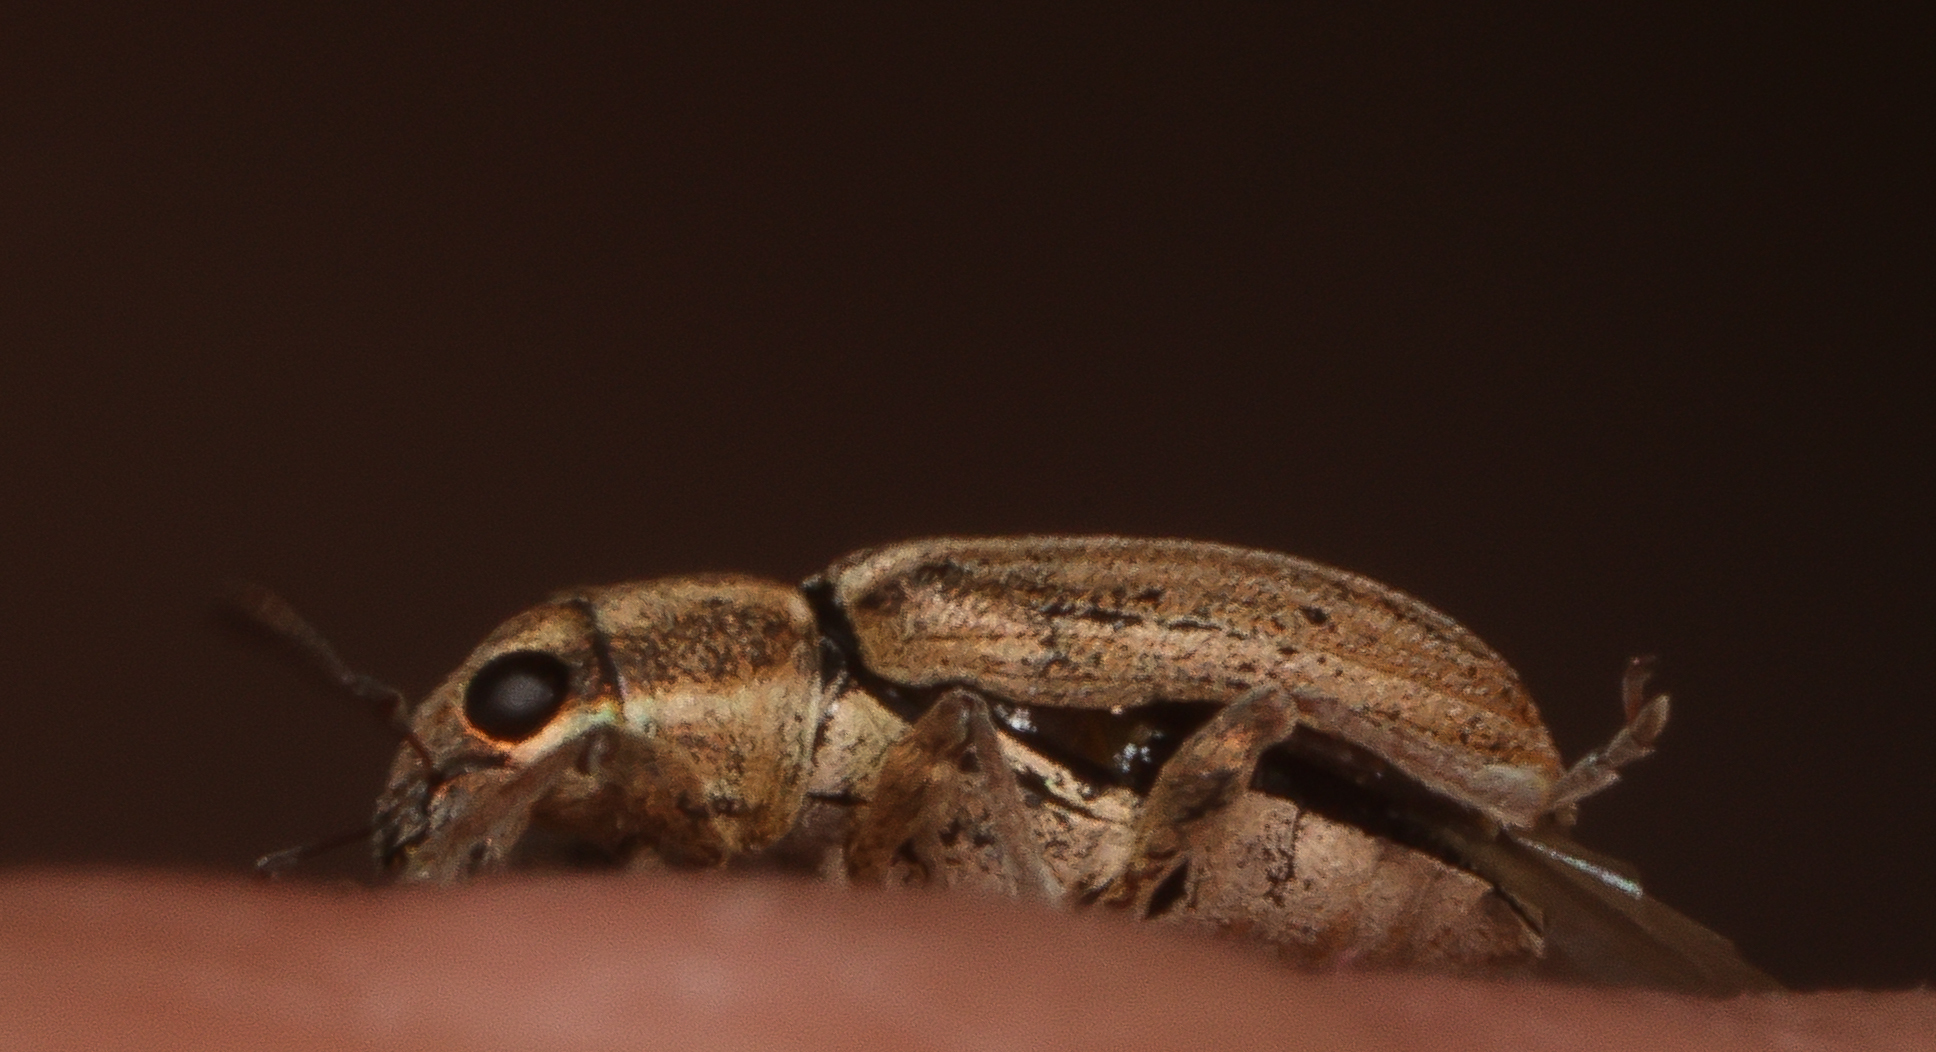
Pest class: pea_leaf_weevil